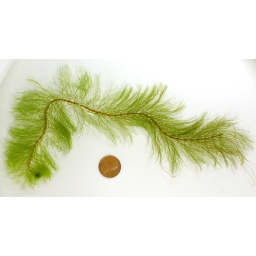
scattered filiform roots high in water column